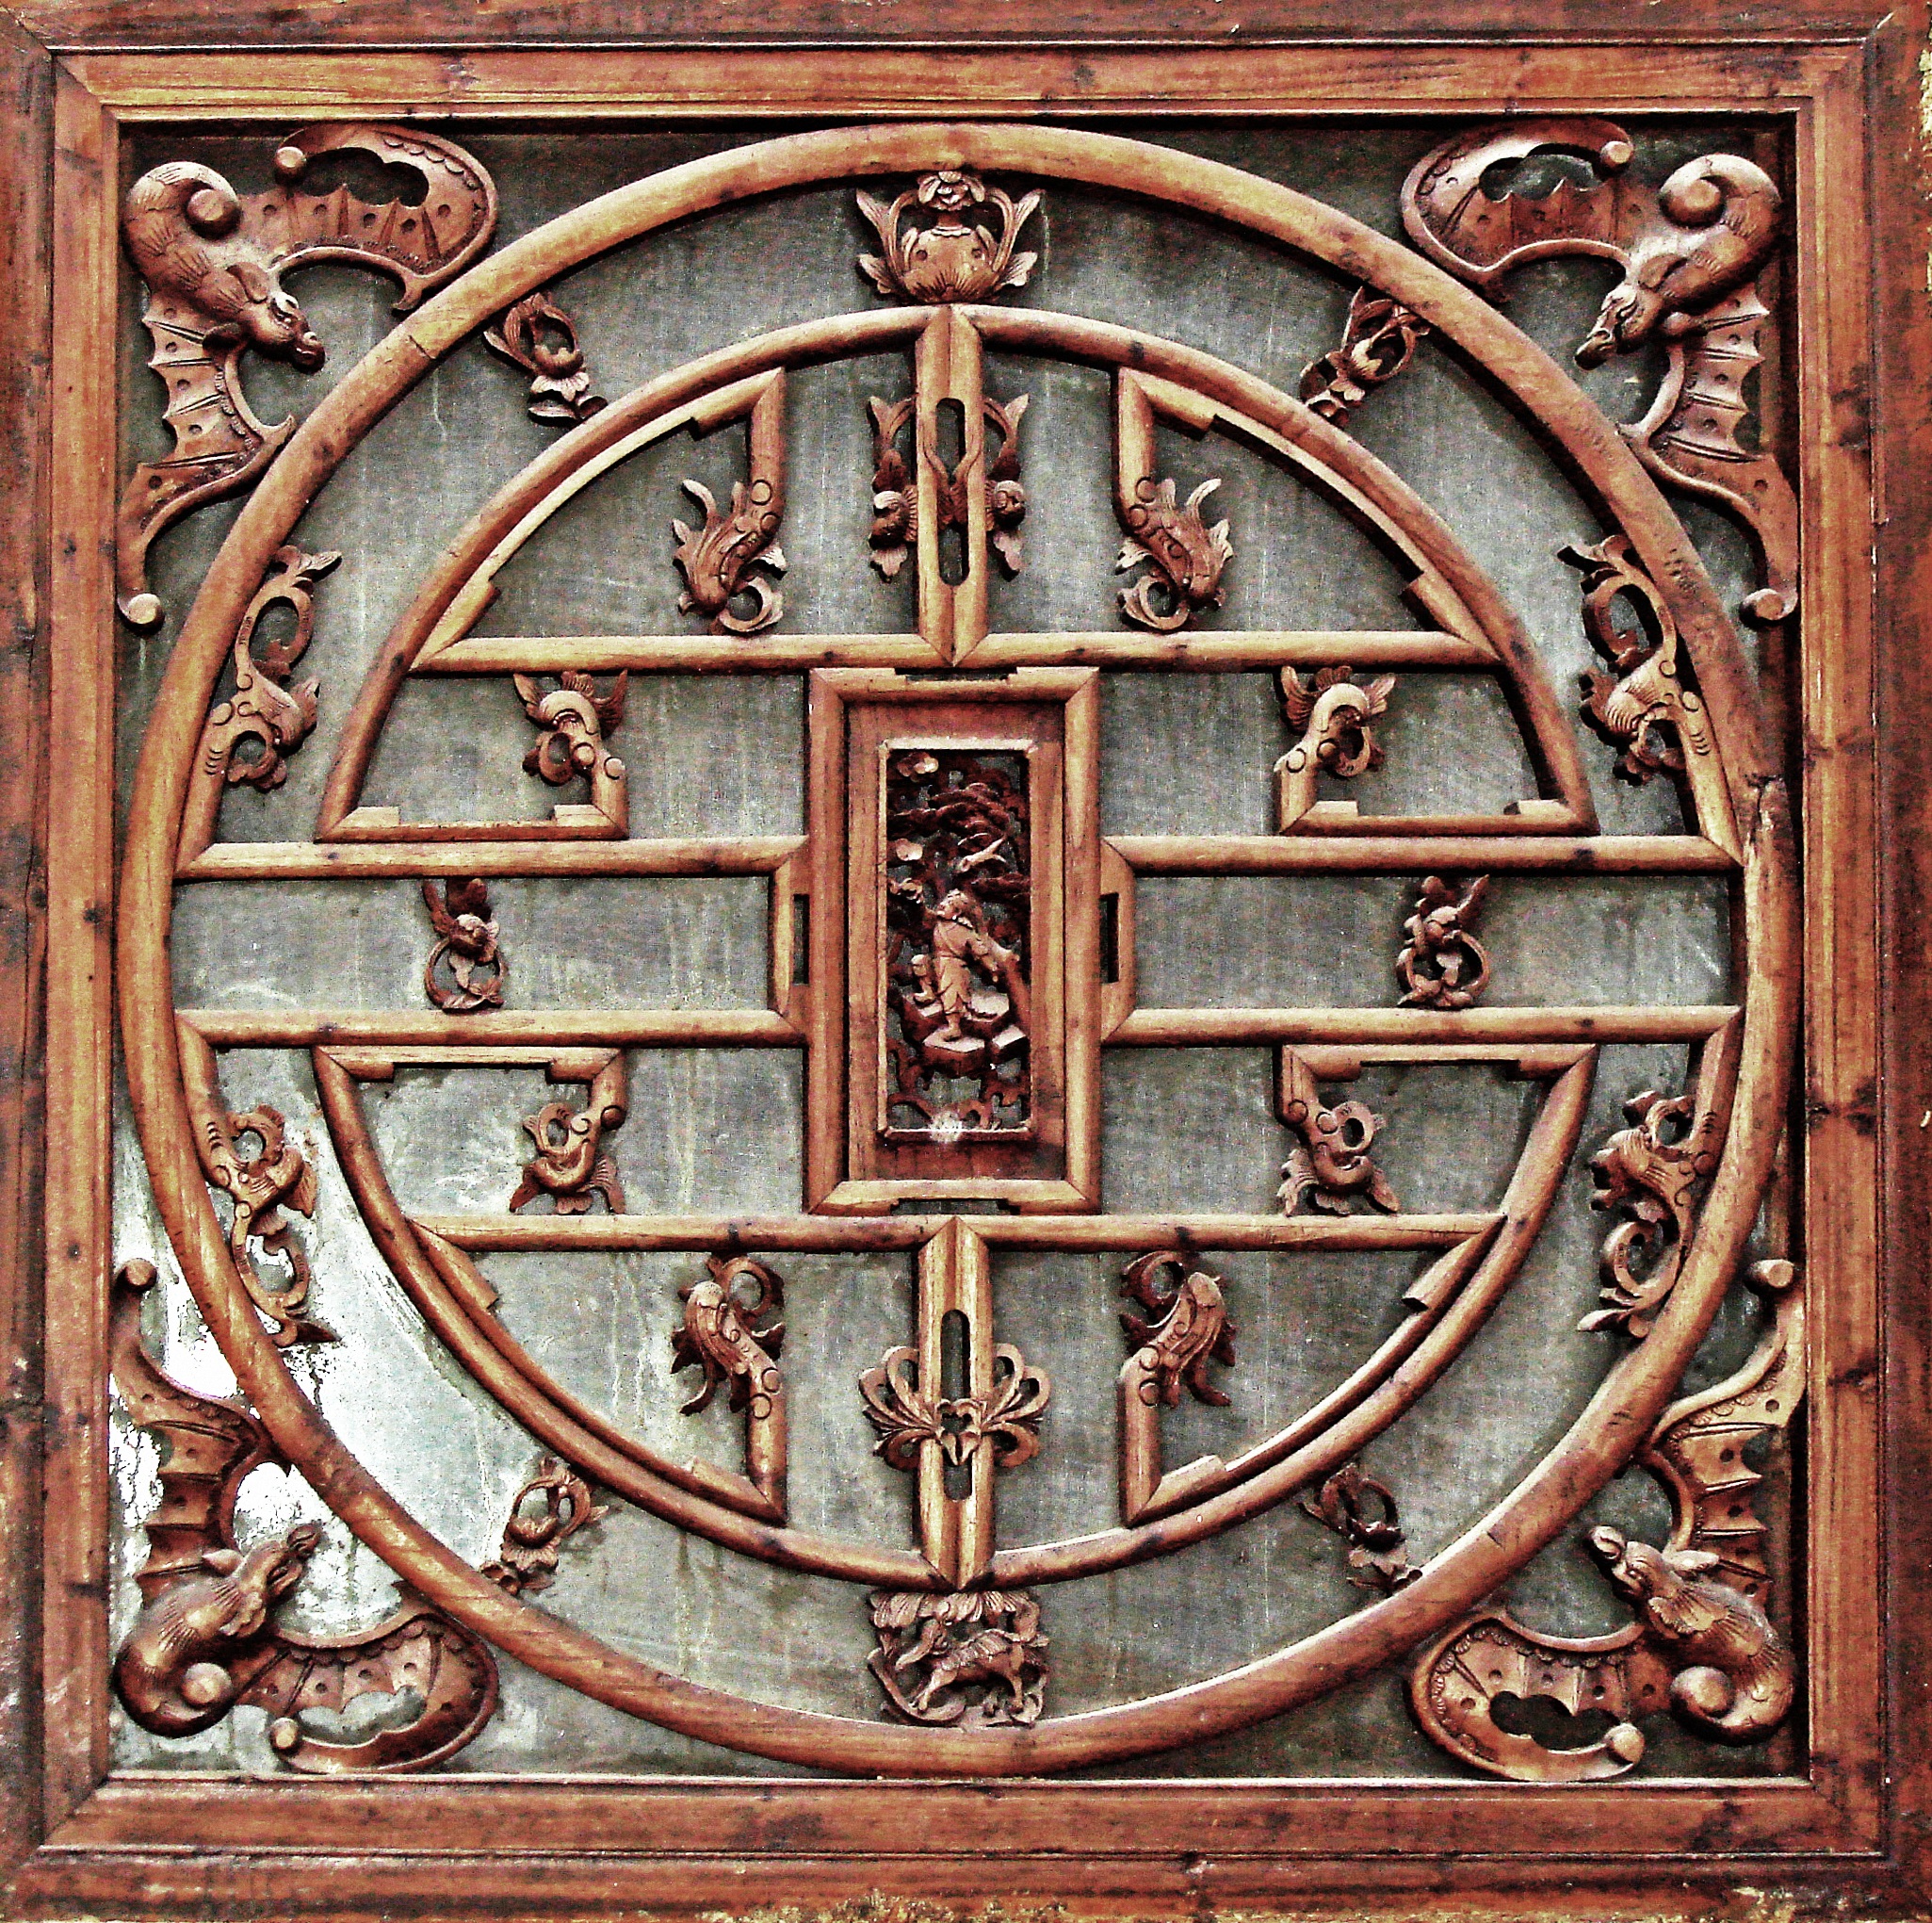
wood, antique, window, old, rustic, decoration, frame, furniture, decorative, wooden, iron, carving, relief, aged, stone carving, ancient history